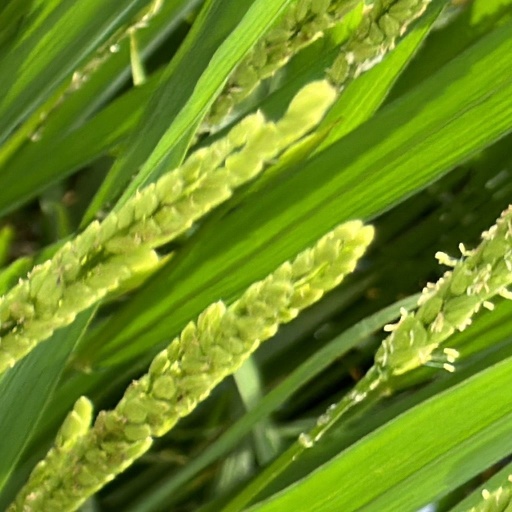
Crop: rice